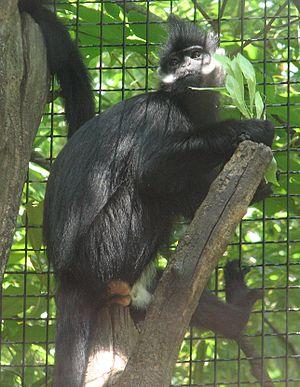
Le Semnopithèque de François ou Langur de François est une espèce de singes appartenant à la famille des Cercopithecidae.